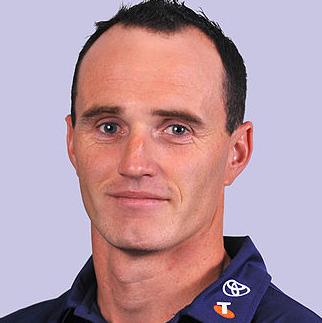
Age: 32